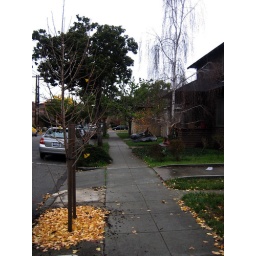
The tree shed its leaves in a puddle at its feet, a rather neat rectangular puddle at that.